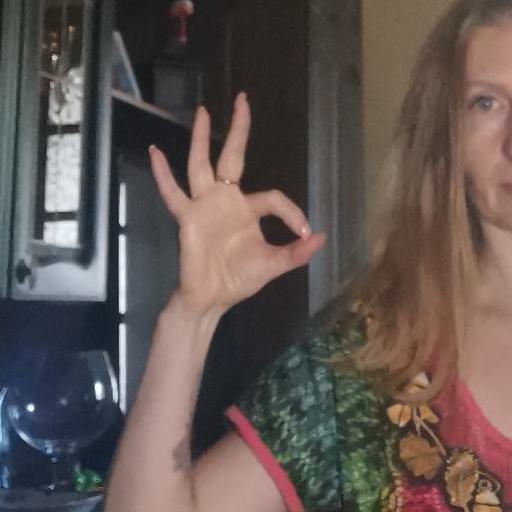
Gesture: ok